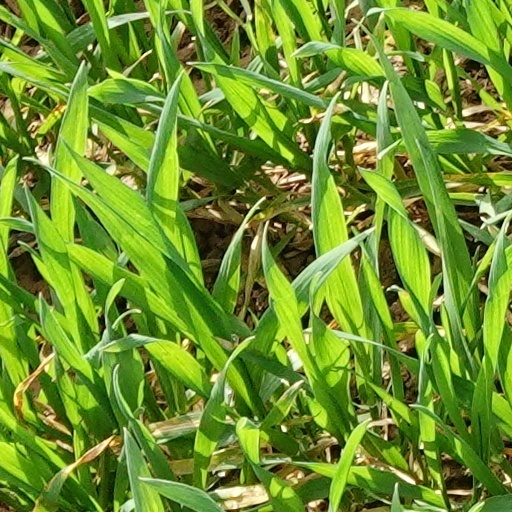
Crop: wheat